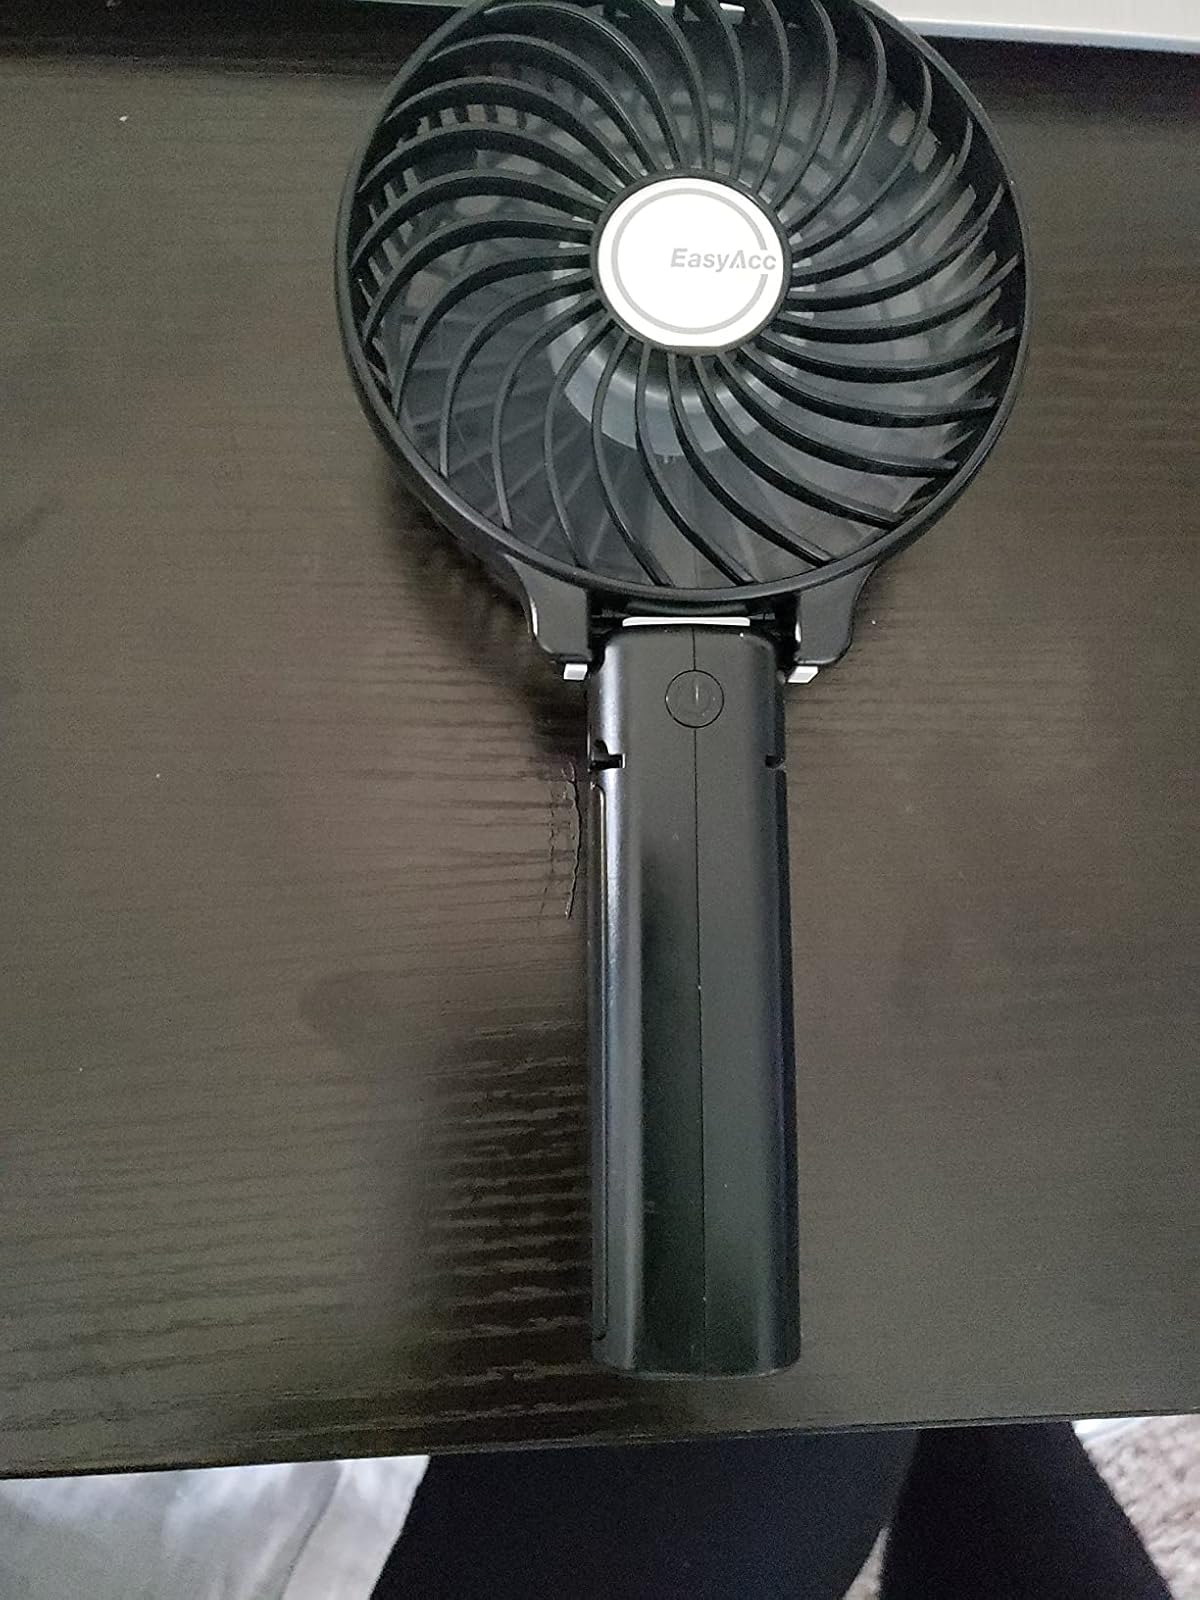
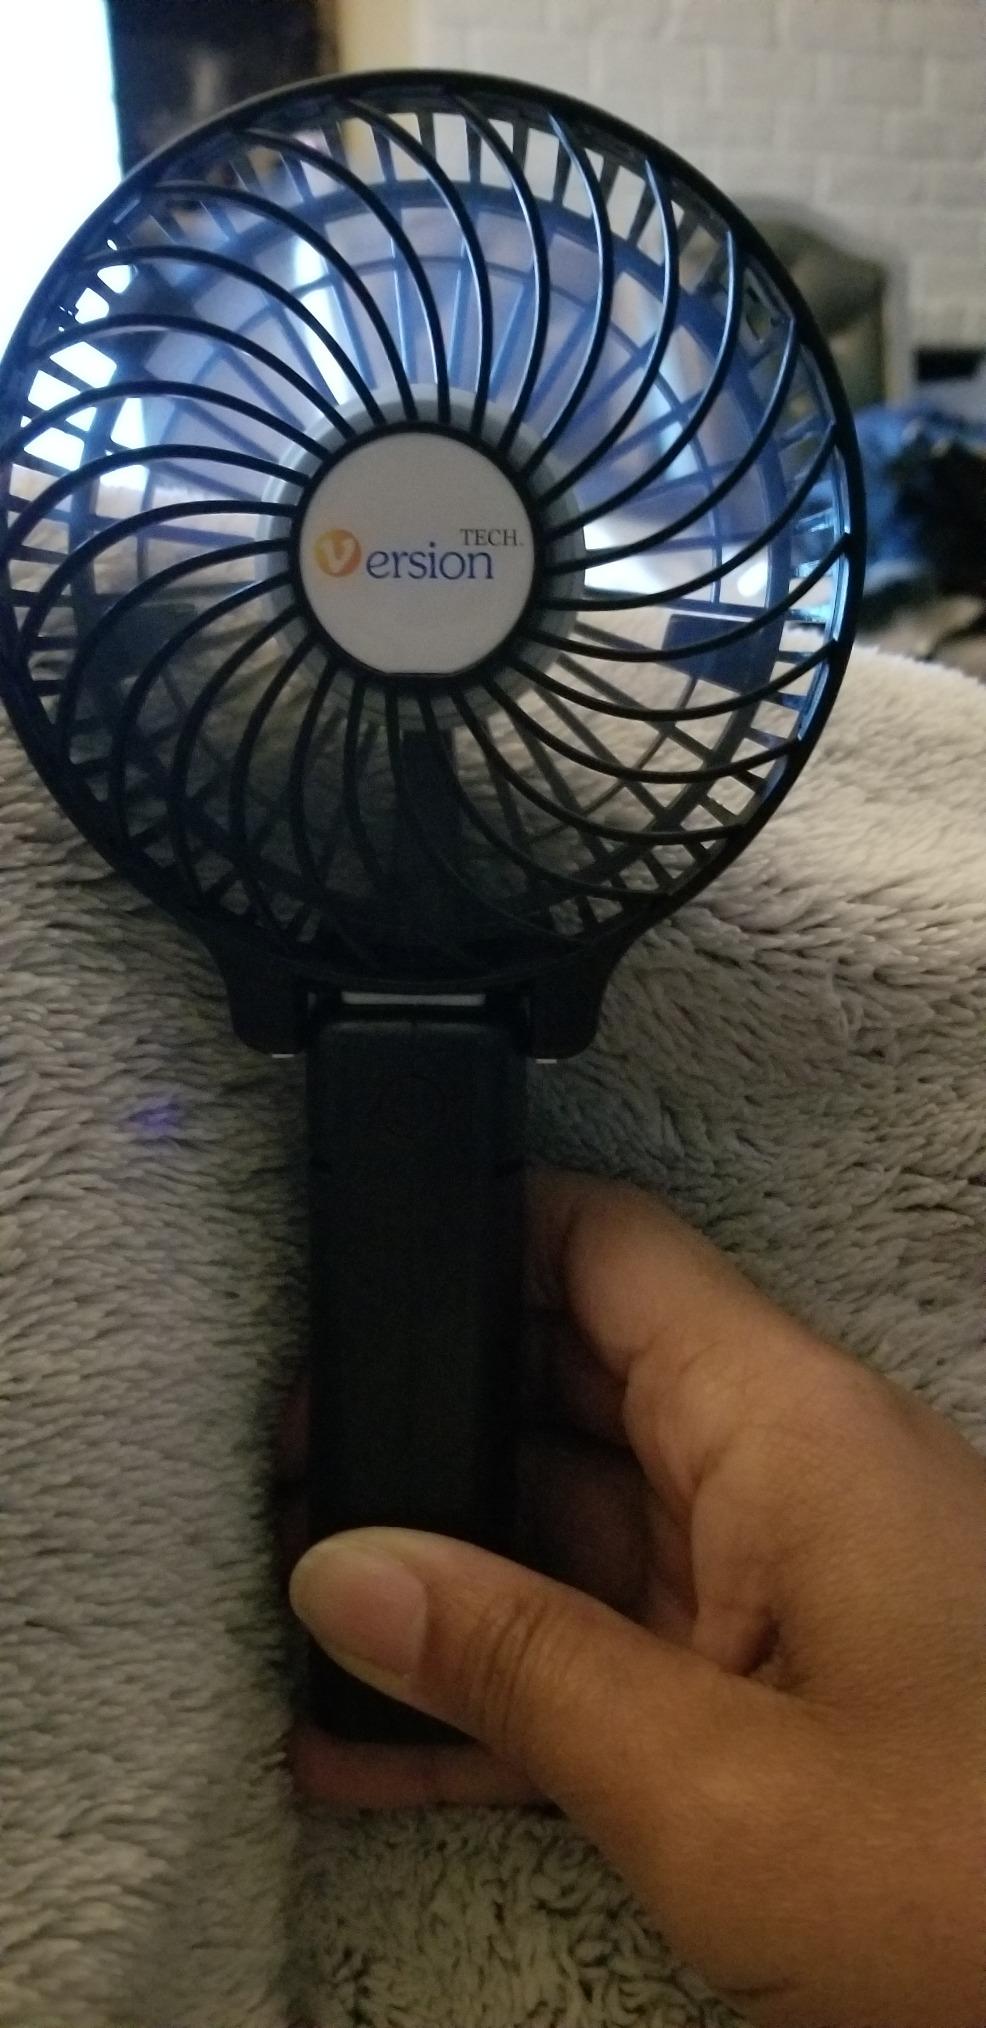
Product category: fan
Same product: no